Vierendrra Lalit

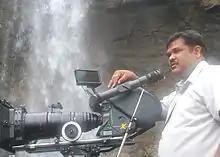
Vierendrra Lalit in 2011

Vierendrra Lalit (born in village Dhimahi, Bulendshehr, U.P, on 16 March 1969) is an Indian-born cinematographer and film director. He has worked in Indian Hindi and Telugu film industries as well as in Malaysian cinema. He owns two film production companies called "Roop Chitra Visual" and "Roop Chitra Films".